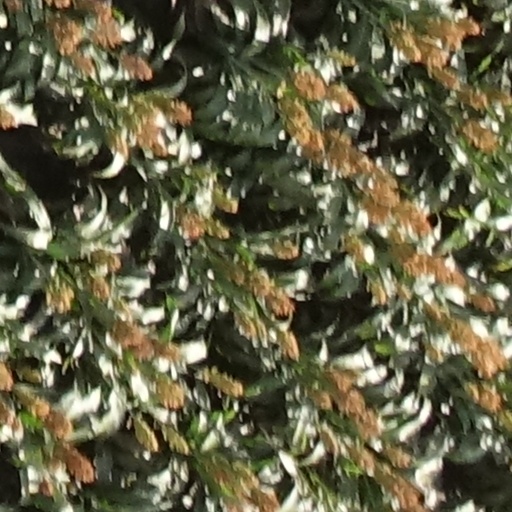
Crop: sorghum